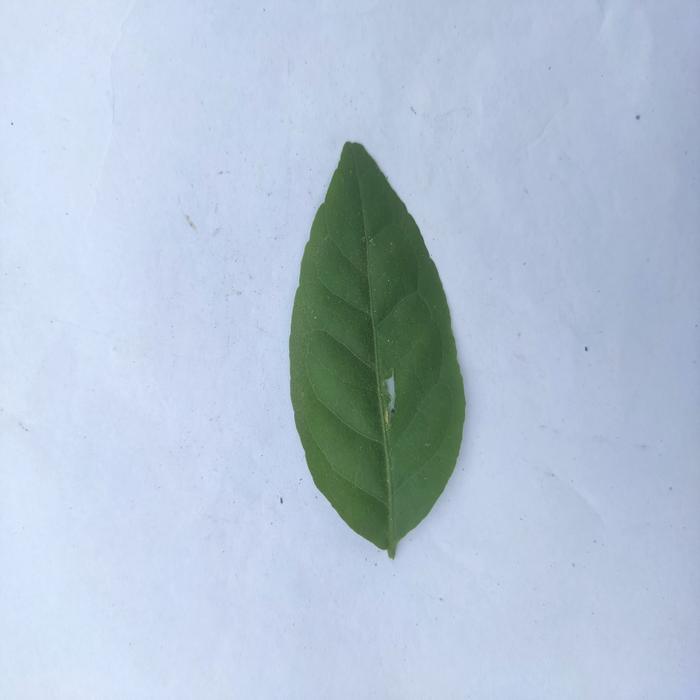
Crop: Aegle Marmelos
Leaf condition: Healthy_Leaf